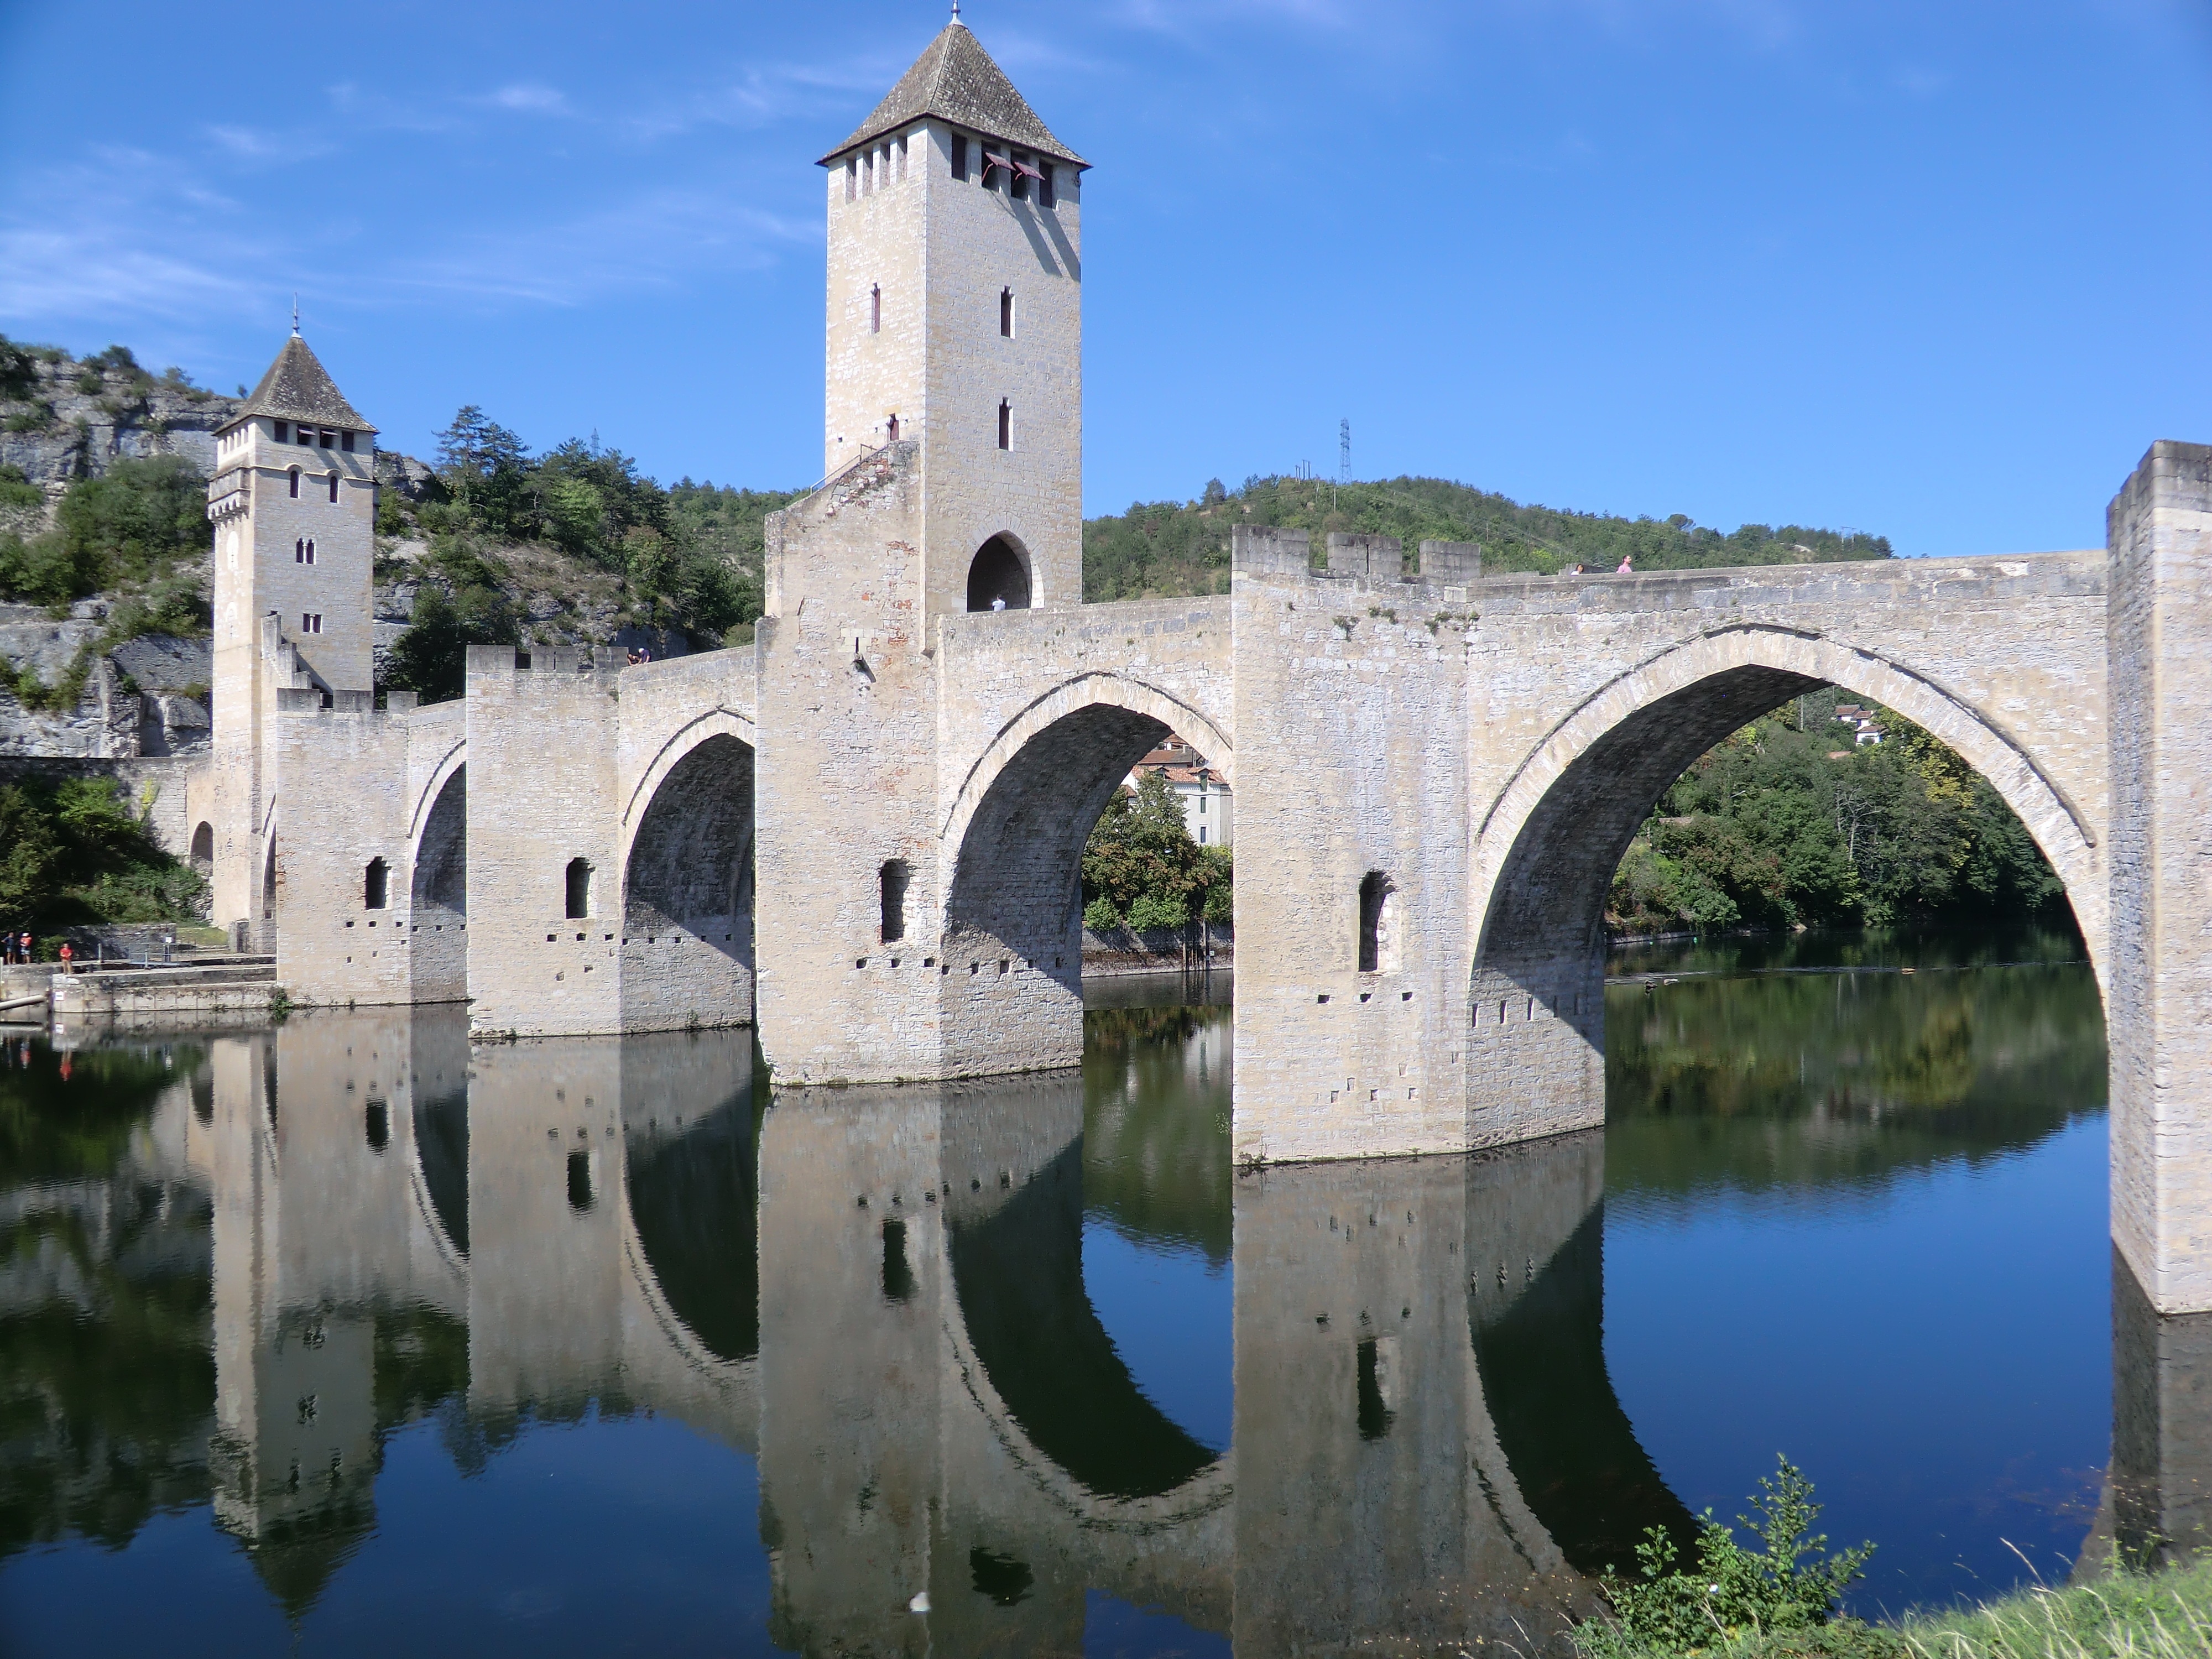
architecture, bridge, chateau, france, reflection, castle, tourism, waterway, french, arches, monastery, moat, cahors